William Kneeland Townsend

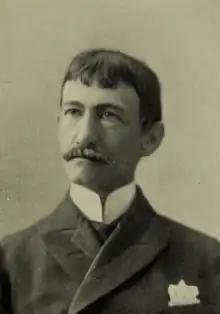

William Kneeland Townsend (June 12, 1849 – June 2, 1907) was a United States circuit judge of the United States Court of Appeals for the Second Circuit and of the United States Circuit Courts for the Second Circuit and previously was a United States district judge of the United States District Court for the District of Connecticut.